Perpignan–Barcelona high-speed rail line

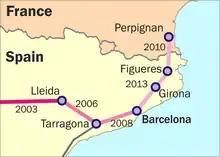
Overview map of the high-speed connections from Barcelona towards France, with the year of opening.

The Perpignan–Barcelona high-speed line is an international high-speed rail line between Perpignan in Roussillon, France and Barcelona, Spain. The line consists of a railway, of which are in France and are in Spain. The line is sometimes referenced as an extension of the Madrid–Barcelona high-speed rail line. The Perpignan–Barcelona line is a part of the Mediterranean Corridor.